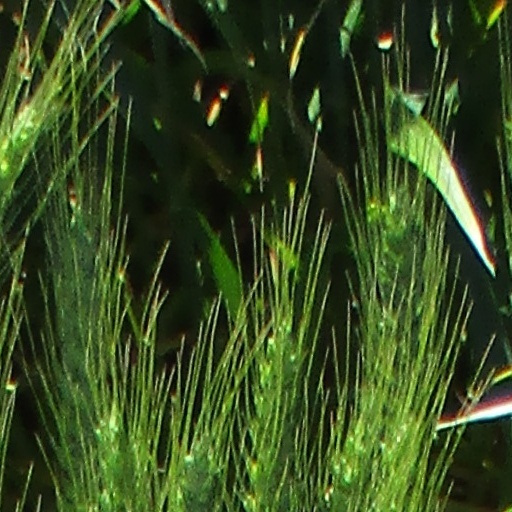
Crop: wheat